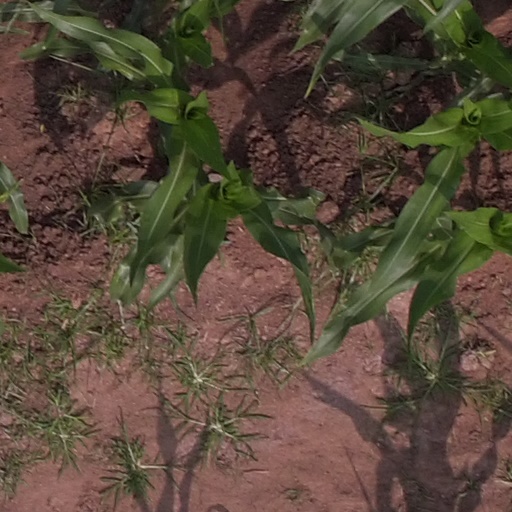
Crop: maize; corn